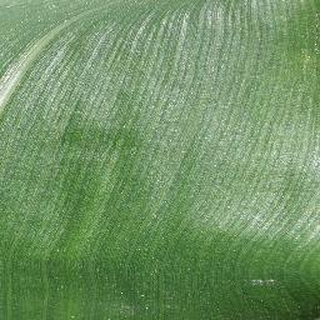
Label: healthy_corn